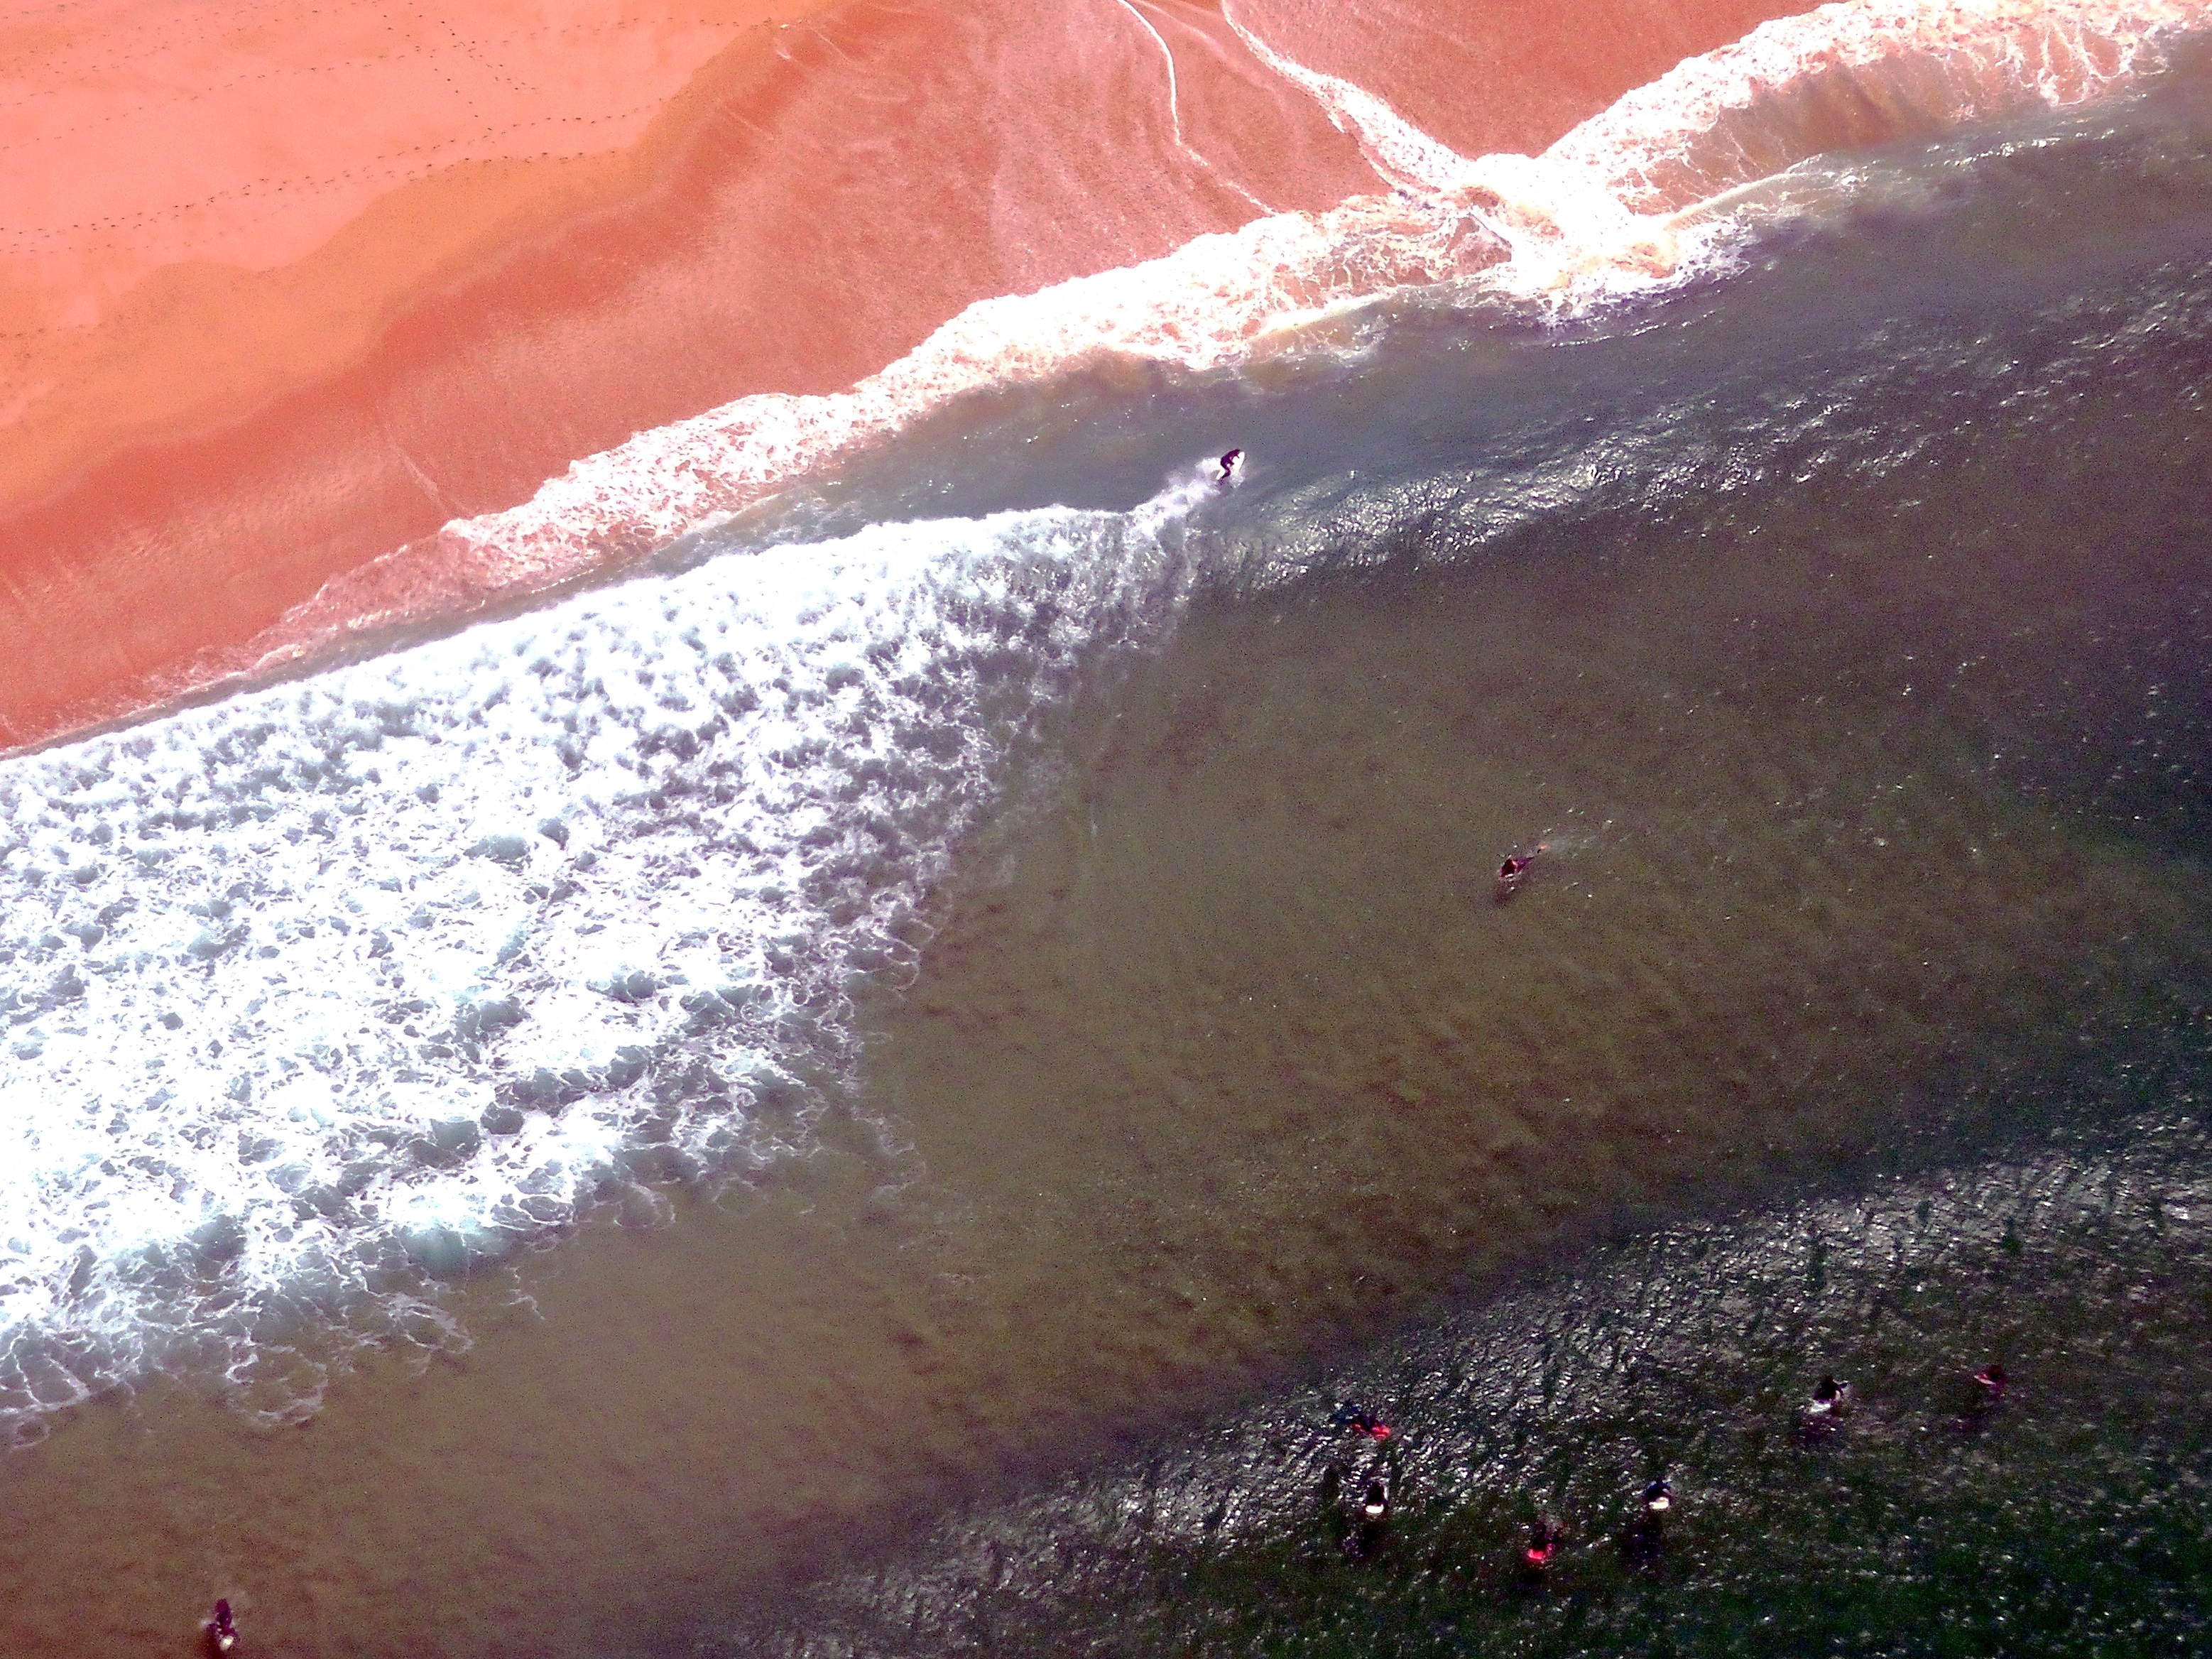
sea, coast, mountain, morning, wave, surfing, portugal, peniche, atmospheric phenomenon, geological phenomenon